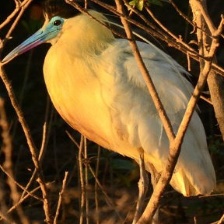
Species: CAPPED HERON
Scientific name: PILHERODIUS PILEATUS
ImageNet parent category: little_blue_heron